Noah Edward Edgerton House

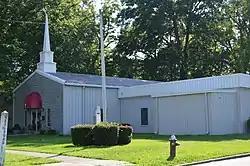
Church on the site of the house

Noah Edward Edgerton House is a historic home located at Selma, Johnston County, North Carolina. It was built in 1896, and is a two-story, three-bay, Queen Anne style frame dwelling. It features a three-story corner turret, asymmetrical massing, and an ornate, one-story wraparound porch.